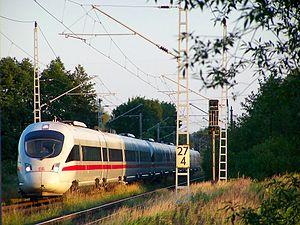
L'Intercity-Express est l'offre « premium » de la Deutsche Bahn, la compagnie de chemin de fer allemande, et désigne à la fois le train en tant que matériel et la ligne commerciale sur laquelle le train circule.